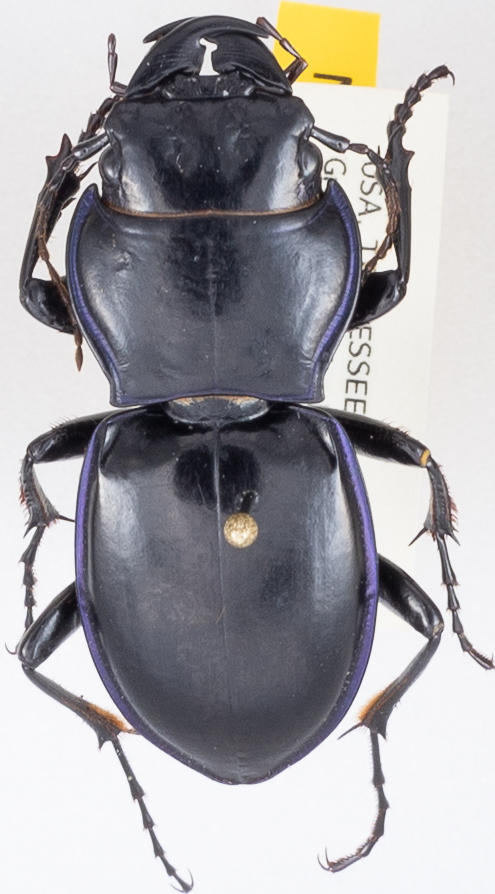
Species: Pasimachus punctulatus
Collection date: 2019-06-11
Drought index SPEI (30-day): -0.548
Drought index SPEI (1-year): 2.09
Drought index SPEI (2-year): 2.09